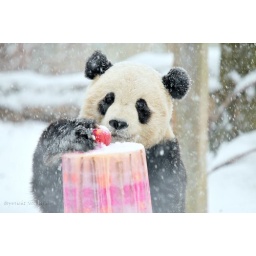
repost without the pink face or cropping by request....LOL